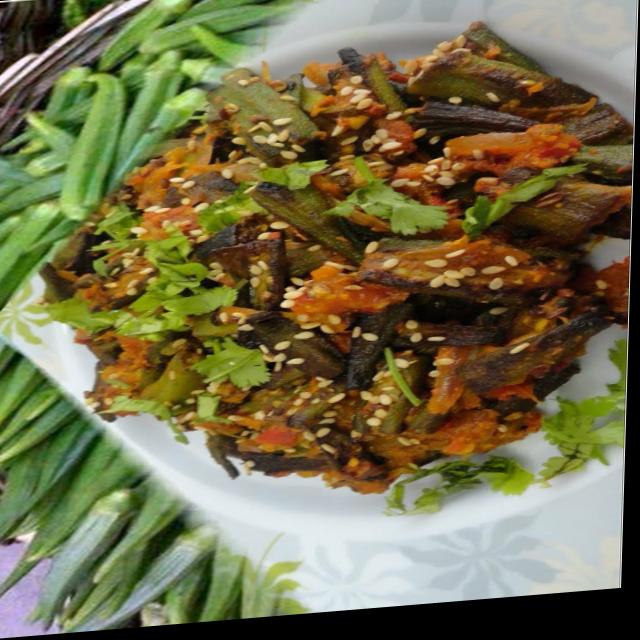
Dish: bhindi_masala